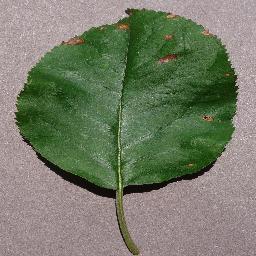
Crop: apple
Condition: black_rot